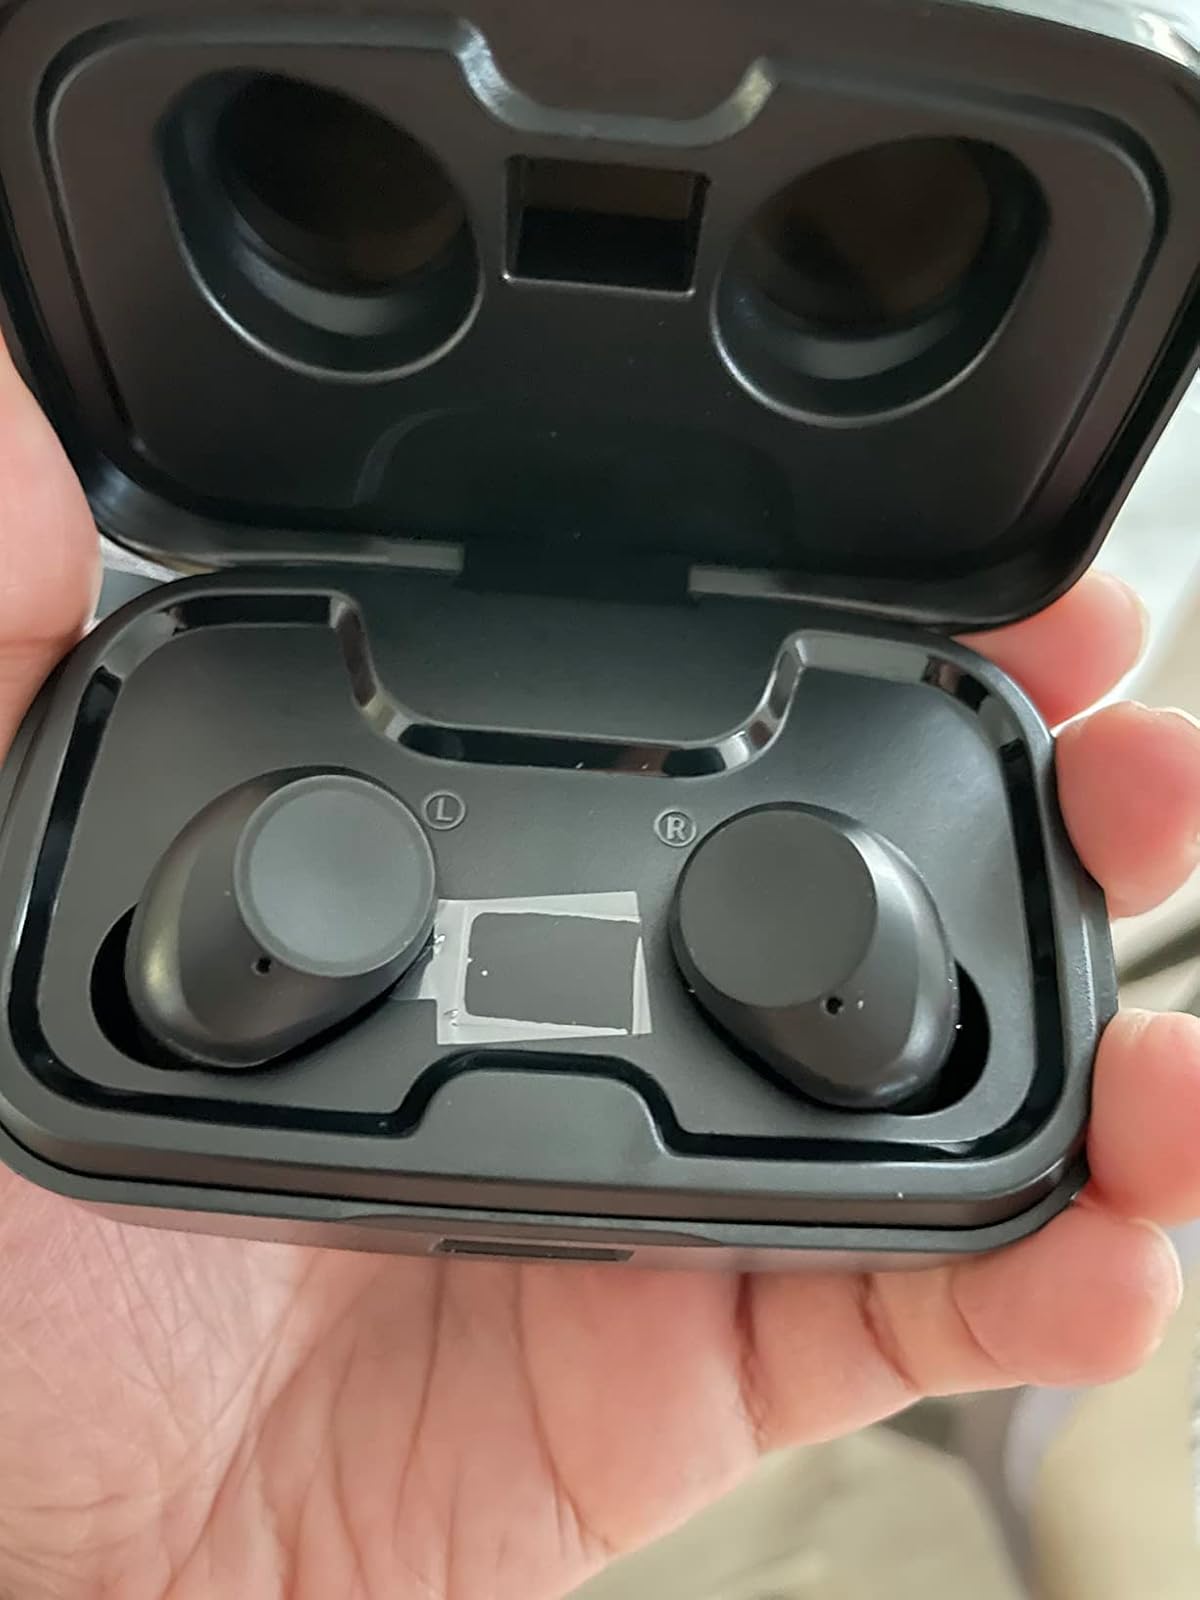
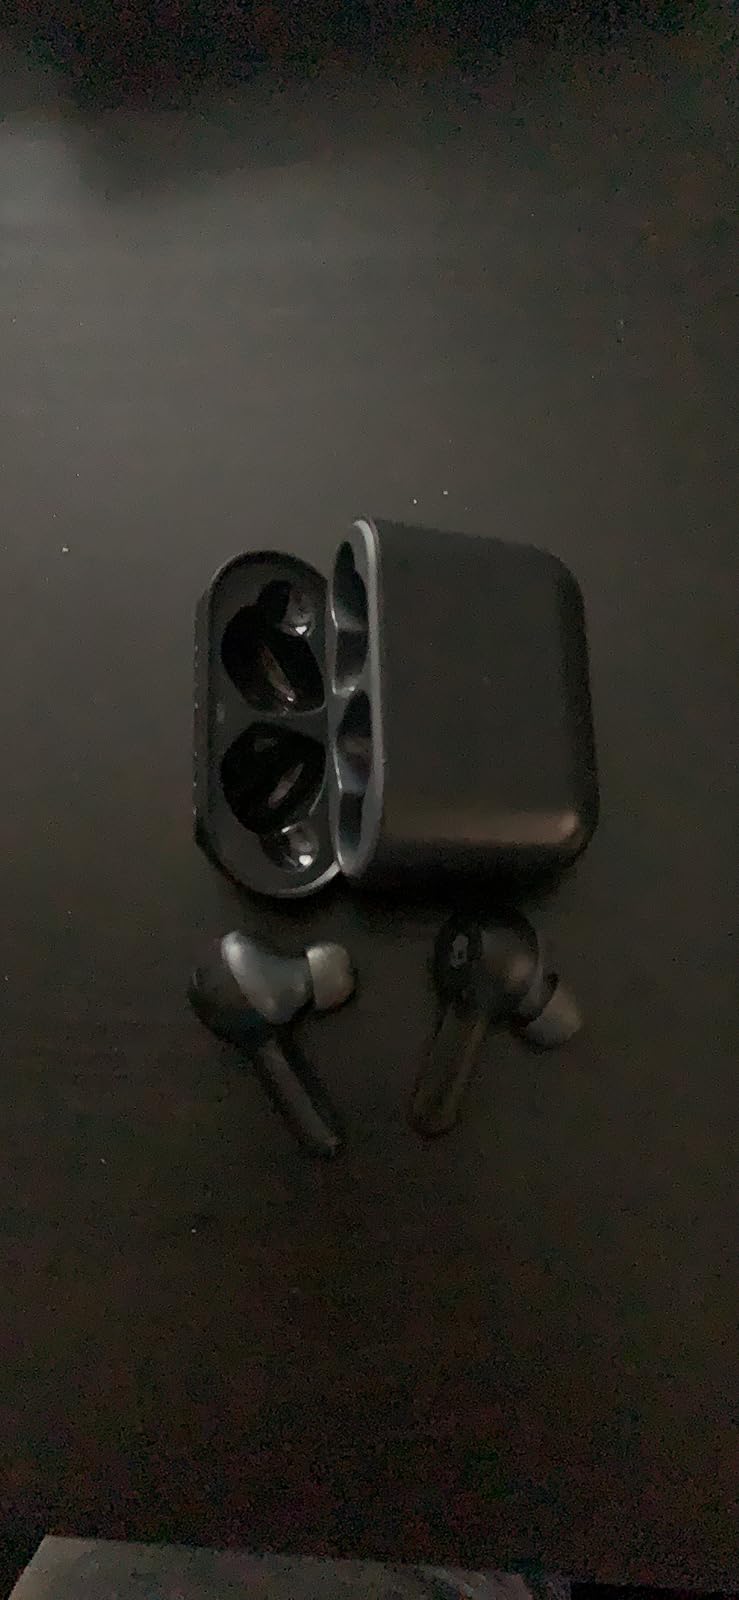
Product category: earbuds
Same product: no